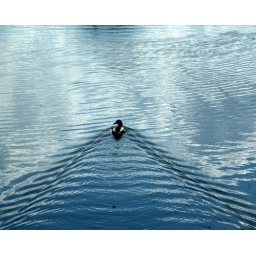
a wondering duck in a lake